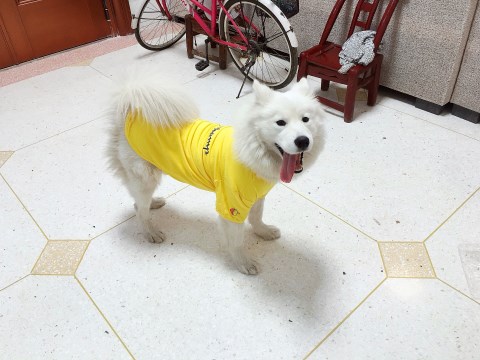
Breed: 2192-n000088-Samoyed